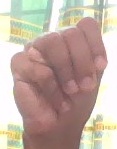
ASL sign: M